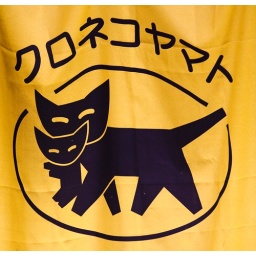
The flag with the sign of a mother cat carrying her kitten is a promise of careful handling in shipping. JP08-08-75029-Takayama-CarefulHandlingInShipping